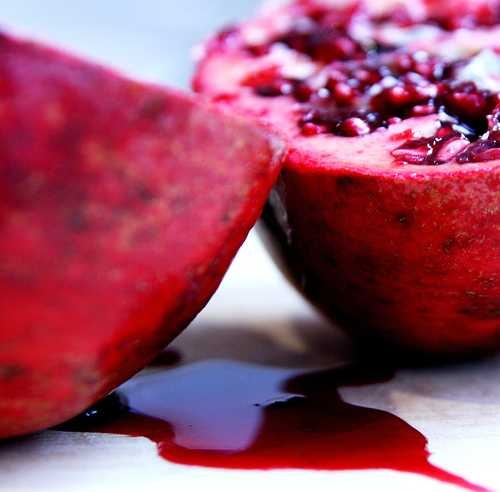
Label: Pomegranate